Aswan Governorate

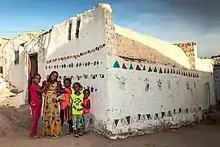
Colourful houses on Heissa island

According to the Egyptian Governing Authority for Investment and Free Zones (GAFI) the following industrial zones are located in Aswan: